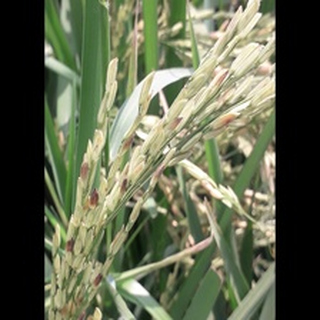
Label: diseased_rice